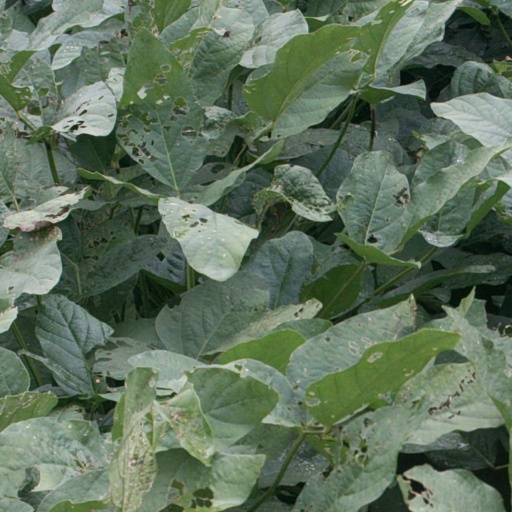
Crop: soybean